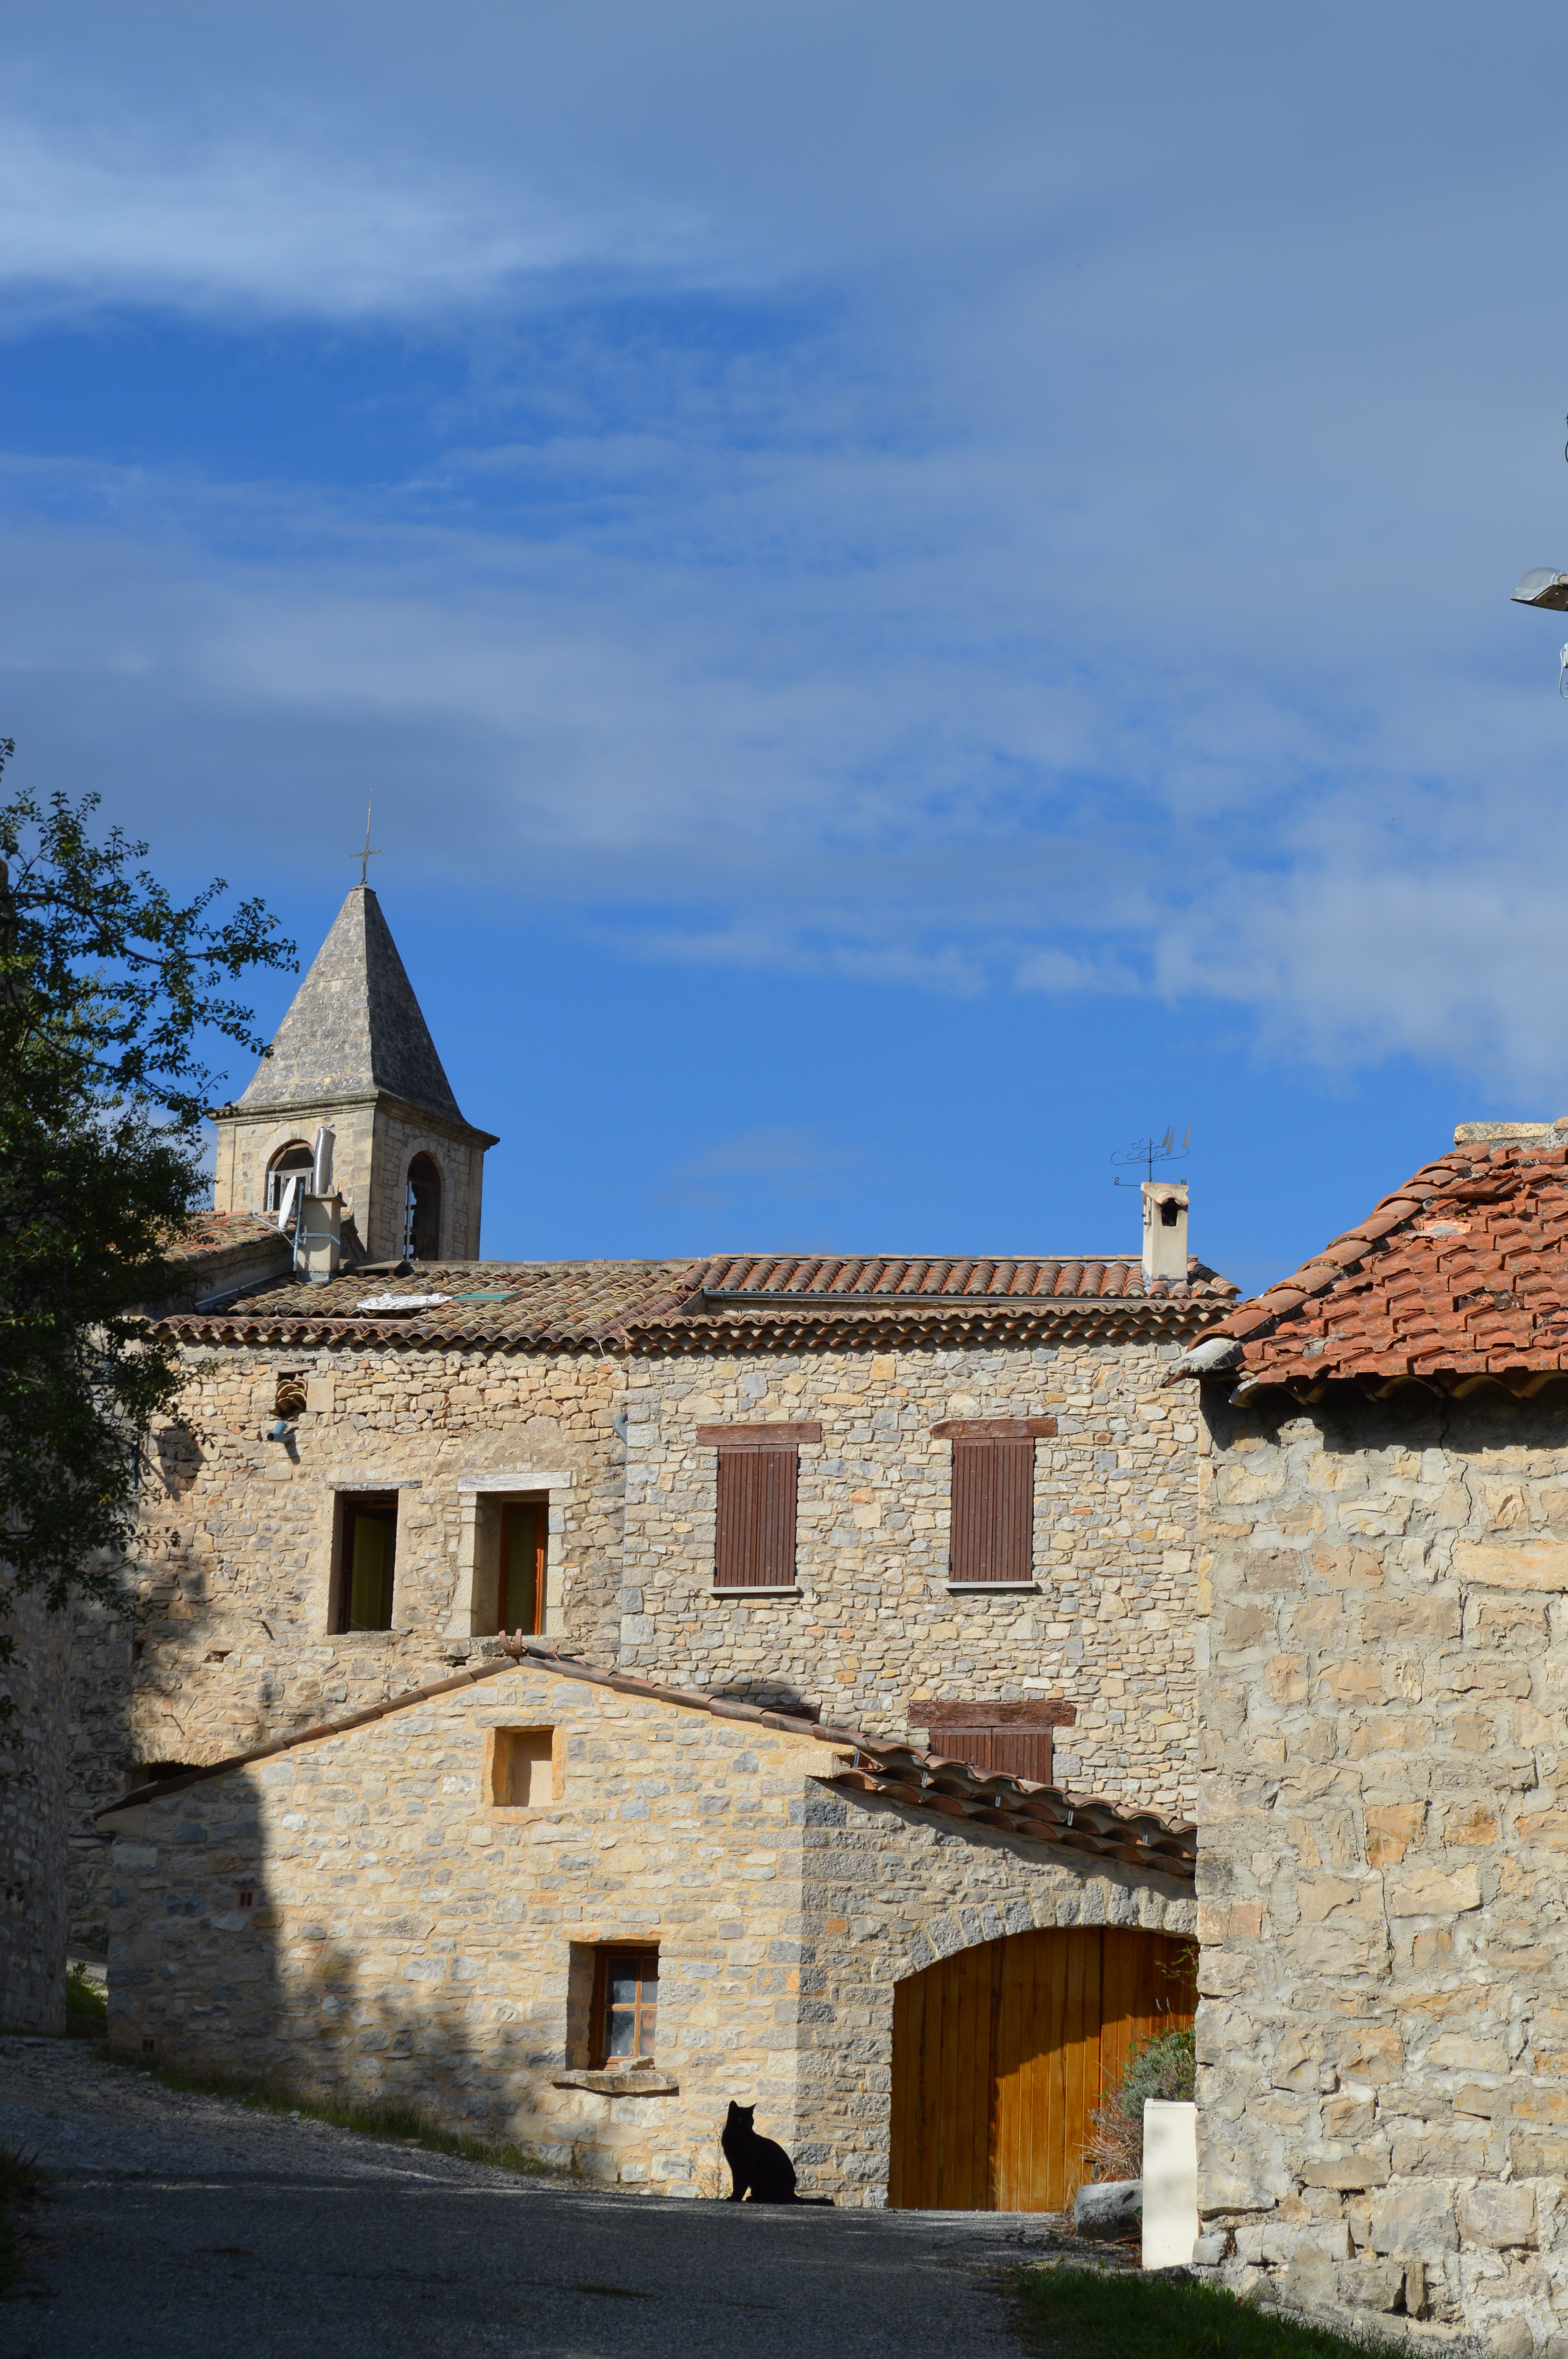
architecture, town, building, chateau, village, tower, castle, church, fortification, place of worship, bell tower, houses, monastery, heritage, spanish missions in california